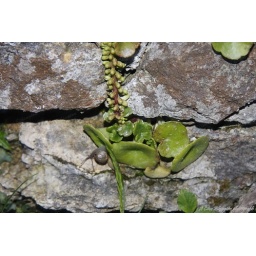
plants growing in gaps of a cornish stone wall